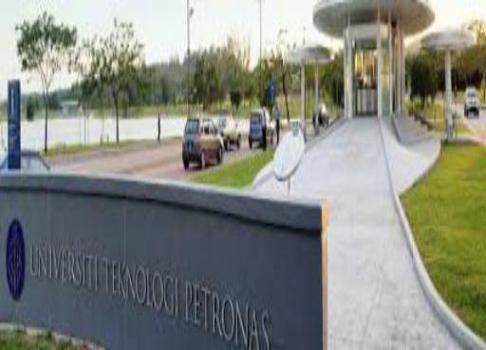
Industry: Others